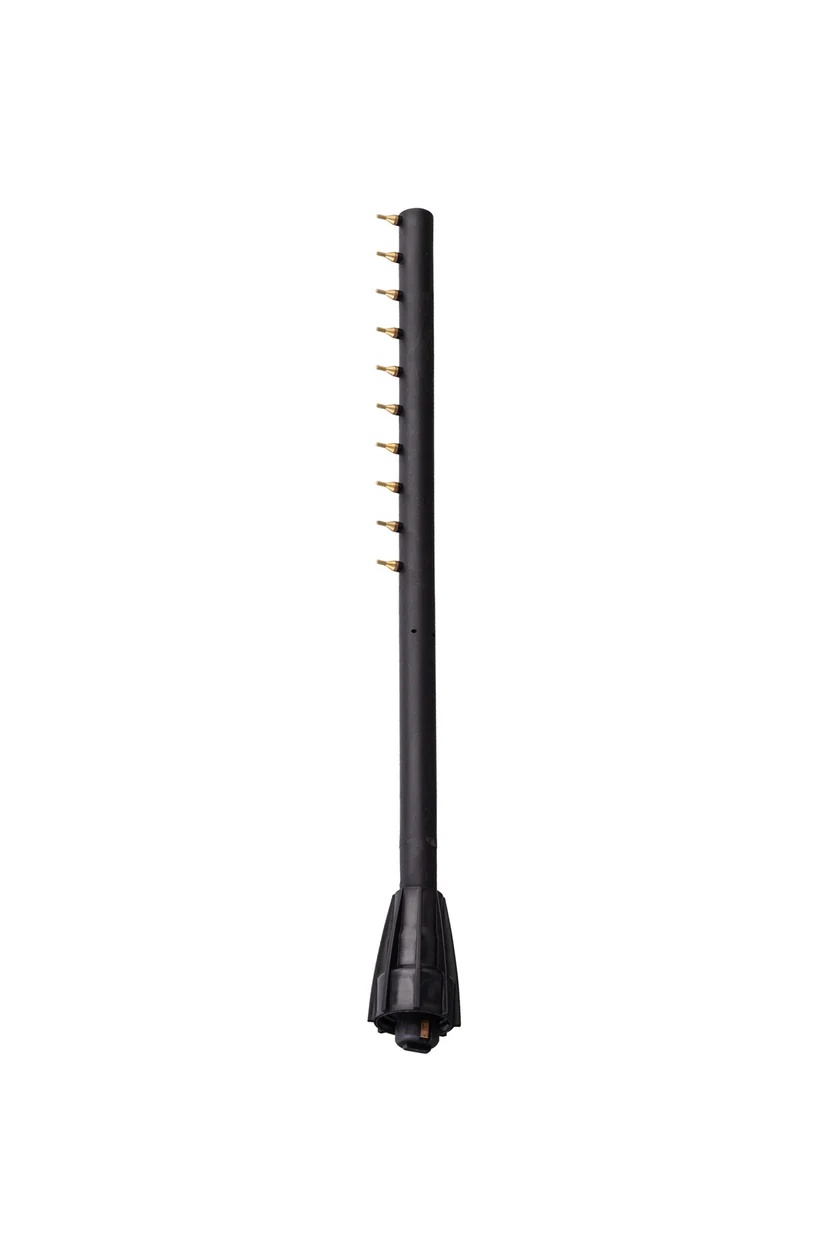
AC STICK™ Rod 42
Replaces rod size 42. Compatible with all AC STICK™ models. Size: 42 cm long / 16.5 inch long
Brand: VENOOM
Category: Toys & Games > Toys > Activity Toys > Yo-Yo Parts & Accessories